National Judicial College (Dominican Republic)

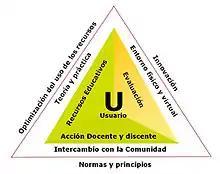
Educational Model

Based on this educational model, they are evaluated and improvements to each of the constituent elements are implemented. Recording and documenting the events identified subject to correction and improvement, giving due systematizing lessons learned and corrective and preventive actions to be taken. The institution makes a difference and imposes its criteria of quality, unique school, with its regulations, its constant innovation process and the proper use of its human, financial and technological resources.